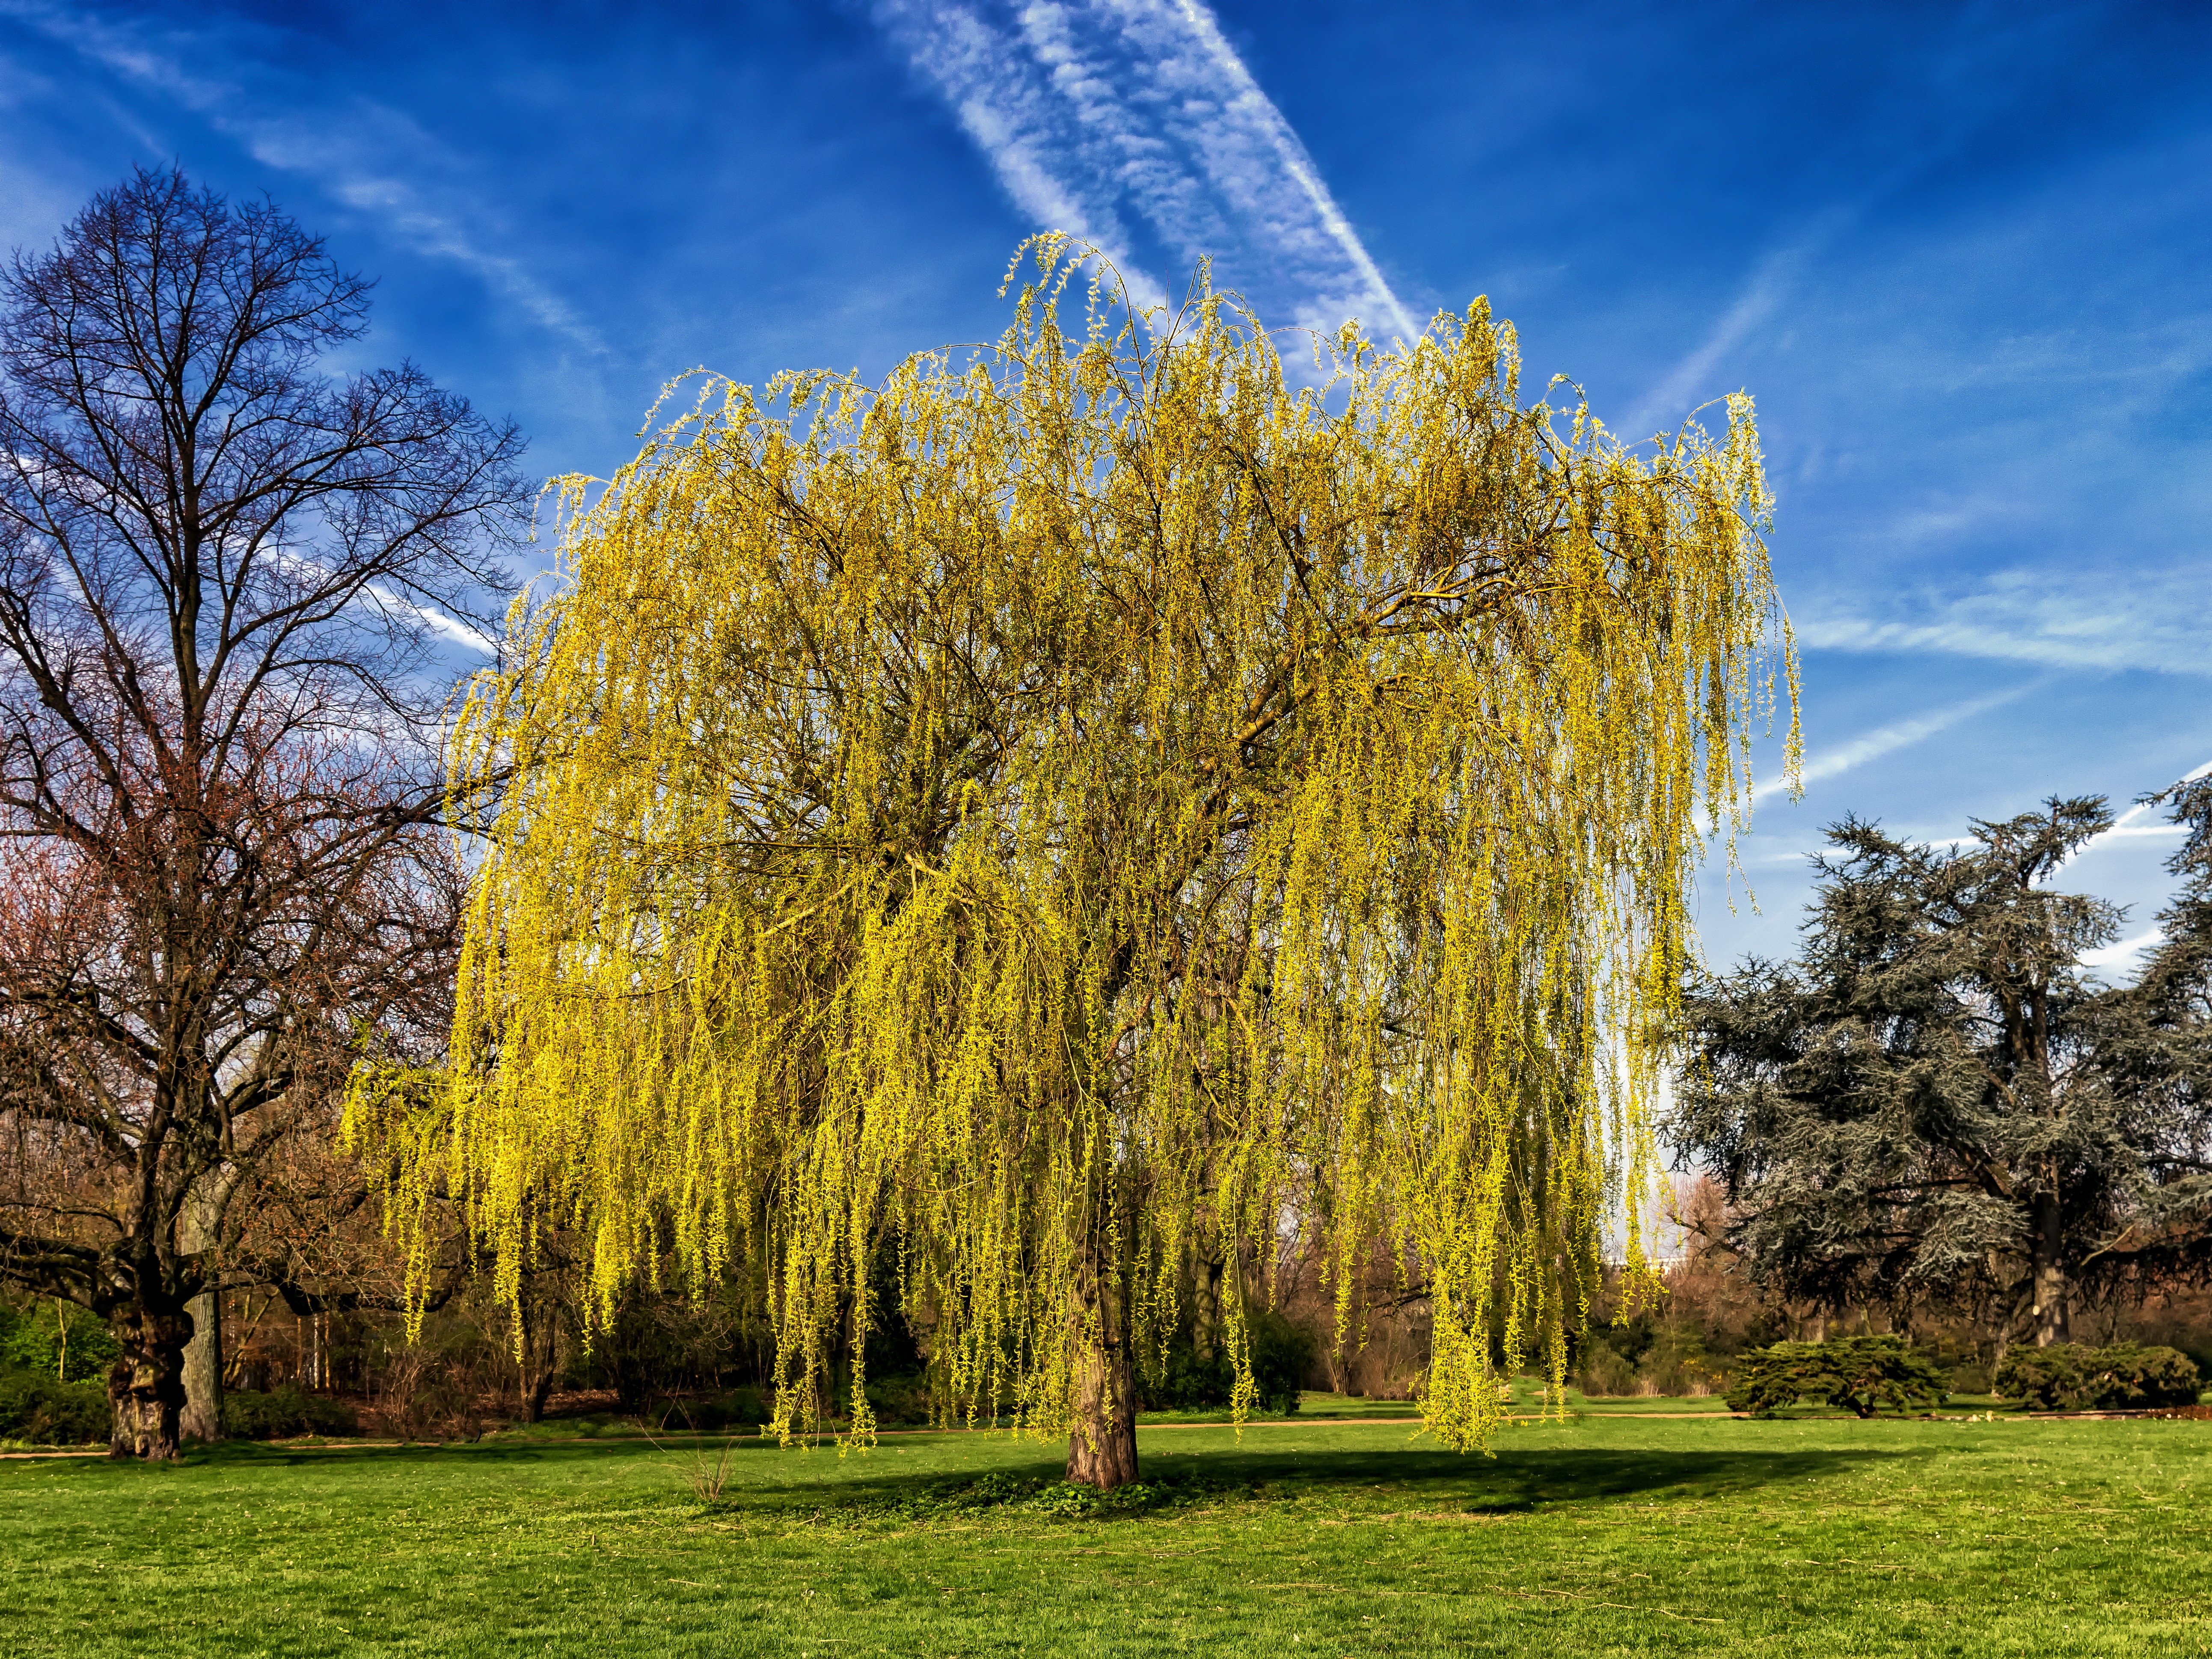
landscape, tree, nature, grass, plant, sky, meadow, sunlight, leaf, flower, spring, green, birch, pasture, autumn, park, botany, season, deciduous tree, deciduous, grove, woodland, ecosystem, salix, flowering plant, weeping willow, woody plant, land plant